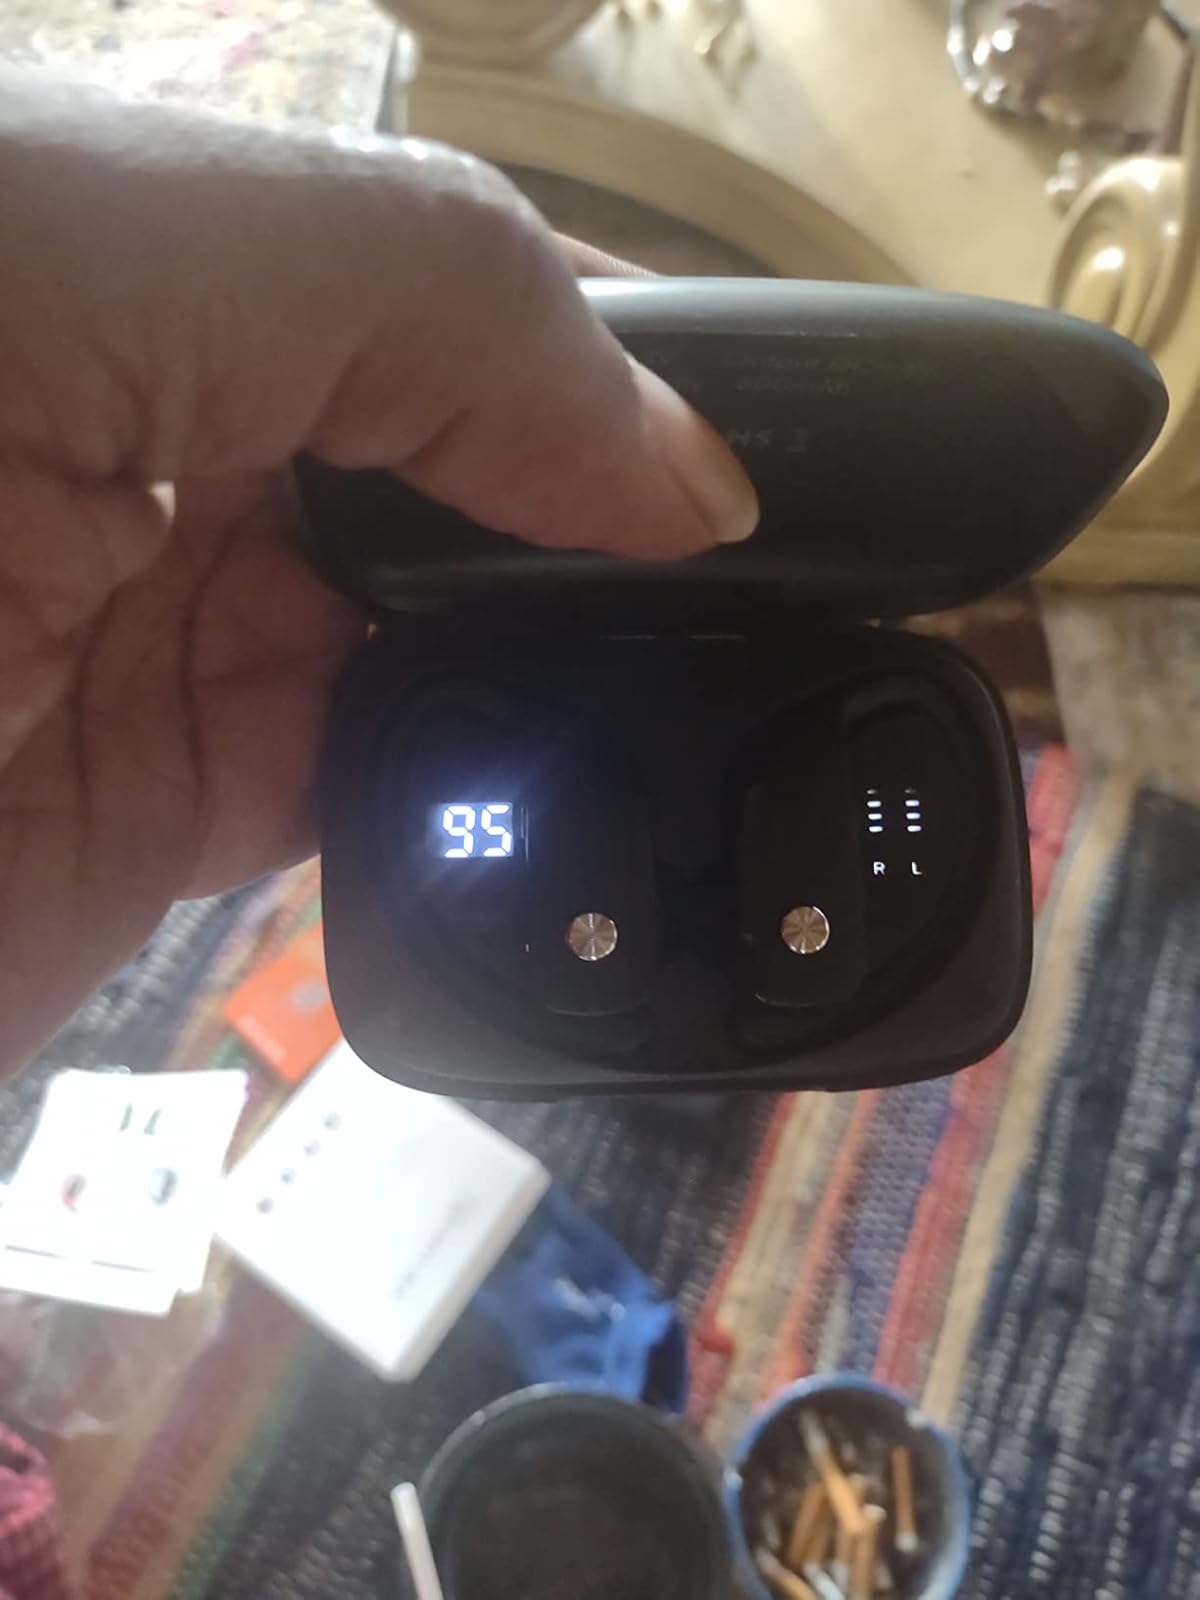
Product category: earbuds
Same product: yes